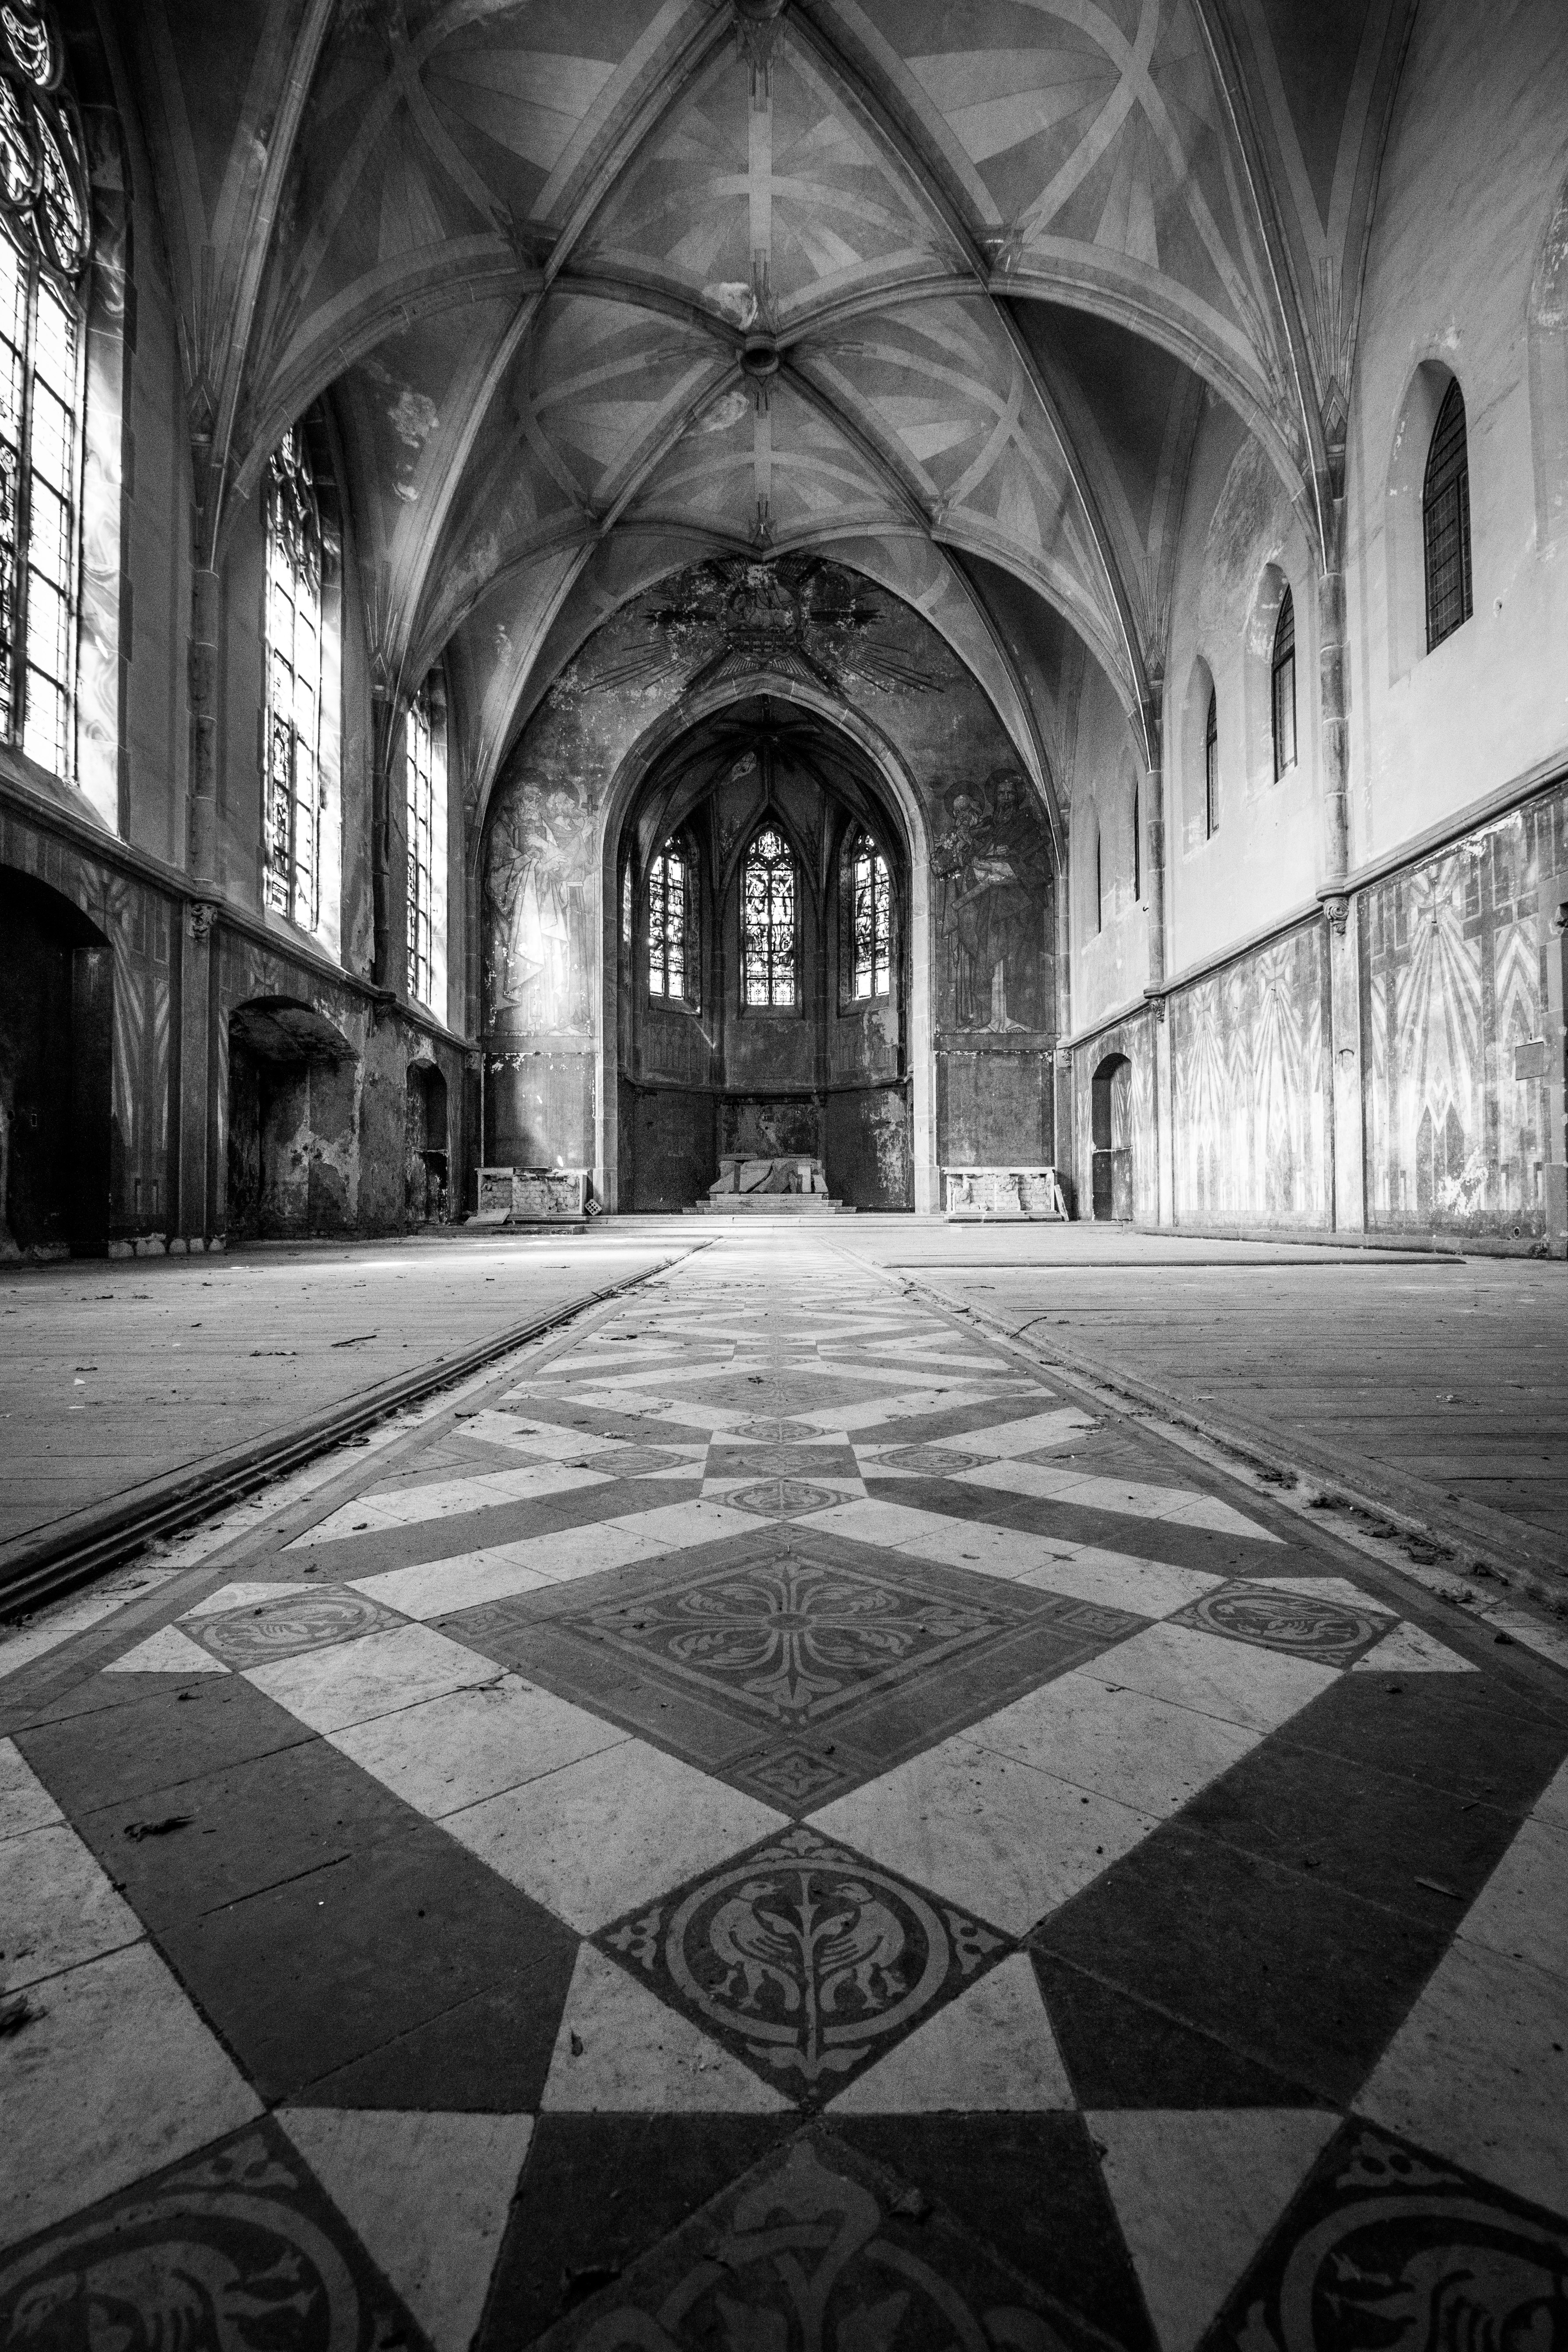
black and white, architecture, white, building, old, atmosphere, arch, broken, darkness, church, chapel, decay, black, monochrome, old building, inside, transience, dilapidated, symmetry, weird, past, historically, leave, masonry, break up, lapsed, ailing, lost place, run down, passed, monochrome photography